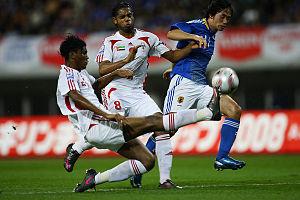
Keiji Tamada né le 11 avril 1980, est un footballeur japonais évoluant au poste d'attaquant dans la J-League, il est également international japonais depuis 2004.